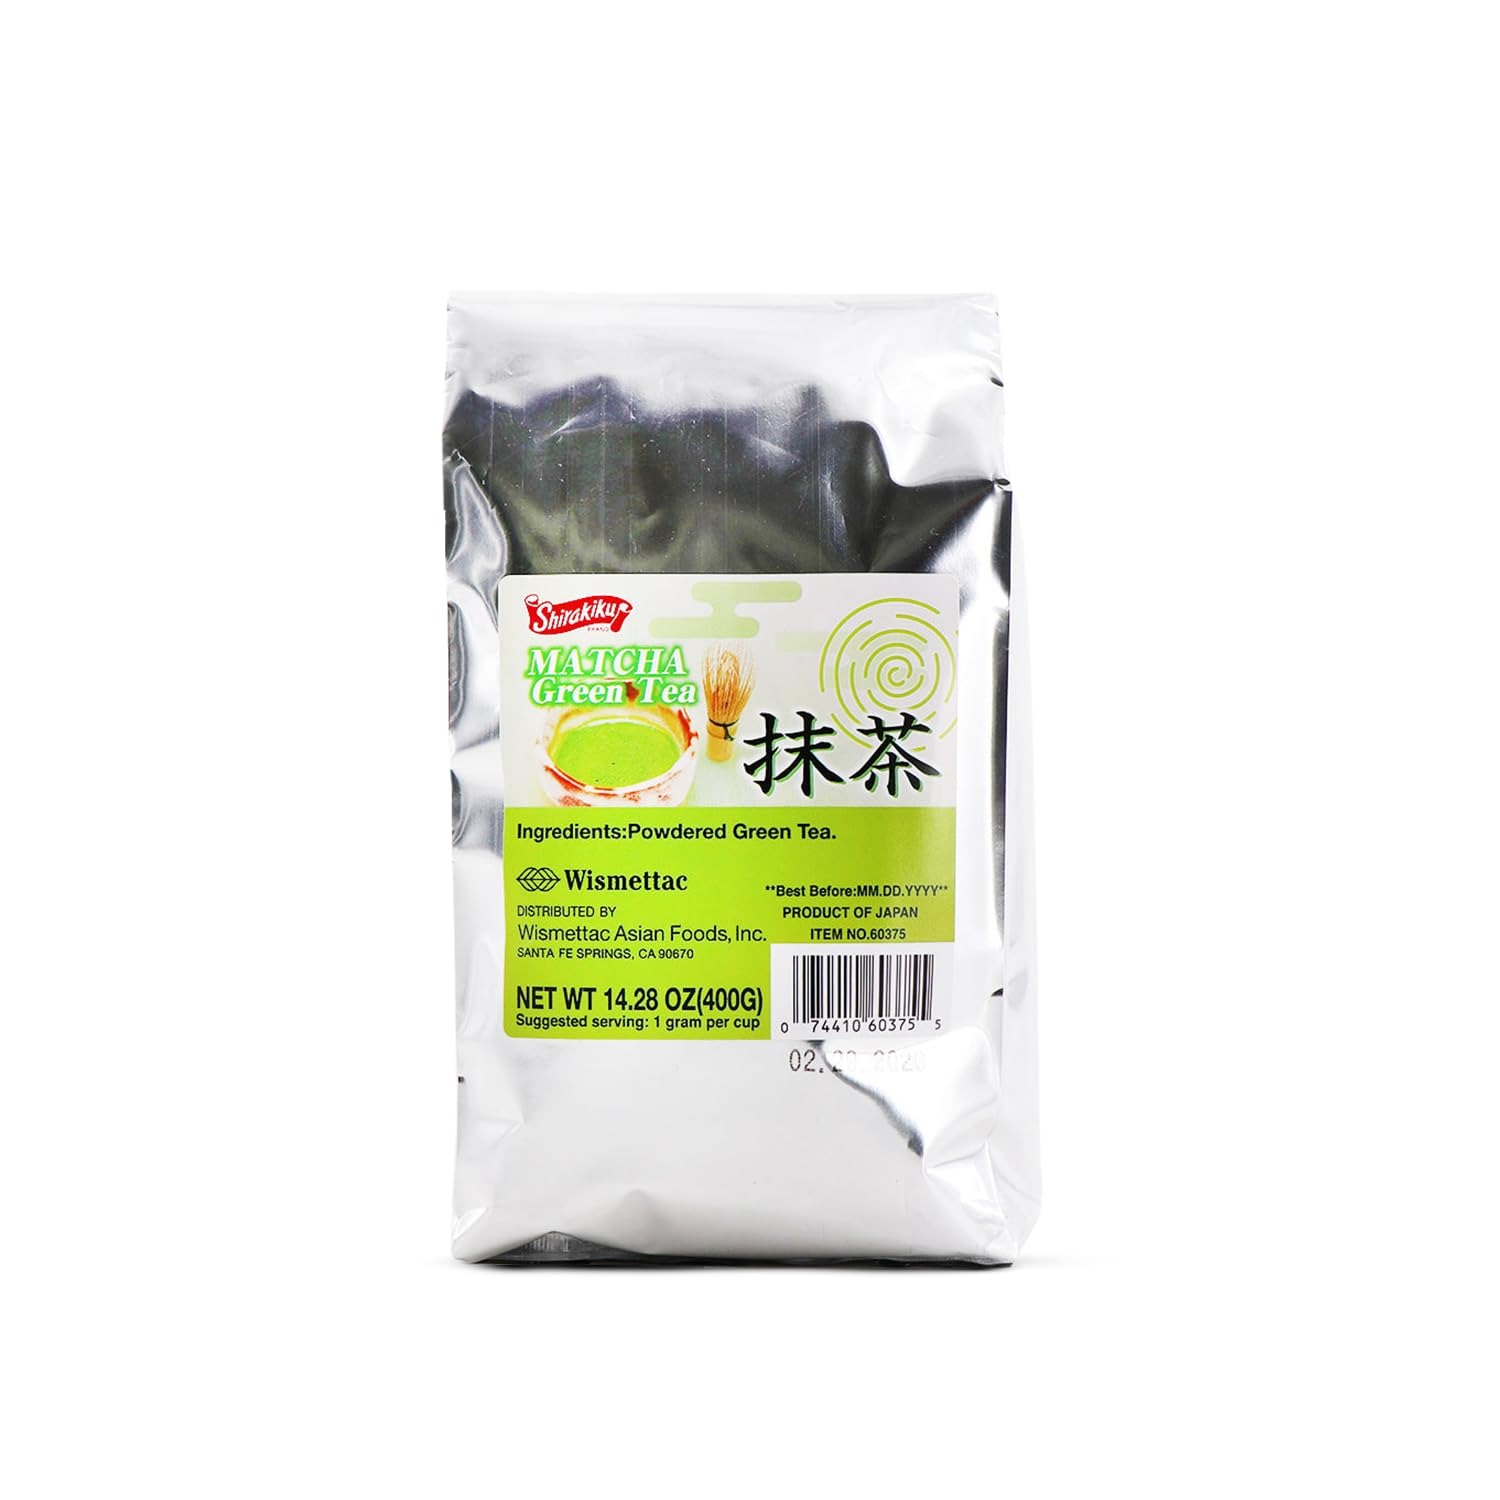
Item Name: SHIRAKIKU Matcha Green Tea Powder | Authentic Japanese Matcha for Traditional Teas | Prefect for Asain Lattes, Smoothies, Baked Goods | 14.28 OZ Pack of 1
Bullet Point 1: 𝐀𝐮𝐭𝐡𝐞𝐧𝐭𝐢𝐜 𝐉𝐚𝐩𝐚𝐧𝐞𝐬𝐞 𝐌𝐚𝐭𝐜𝐡𝐚: Shirakiku green matcha tea powder encapsulates the authentic flavors of Japanese tea culture. Its premium vibrant taste makes it a true embodiment of tradition and quality taste.
Bullet Point 2: 𝐂𝐨𝐧𝐯𝐞𝐧𝐢𝐞𝐧𝐭 𝐏𝐚𝐜𝐤𝐚𝐠𝐢𝐧𝐠: This Japanese green tea comes in a generous 400g pack size, requiring only one gram per cup. With 14.1096 oz, you can enjoy stocking up your pantry or sharing with family and friends.
Bullet Point 3: 𝐕𝐞𝐫𝐬𝐚𝐭𝐢𝐥𝐞 𝐔𝐬𝐚𝐠𝐞: Shirakiku Japanese matcha green powder is a versatile culinary creation. It can be used to craft traditional matcha tea, lattes, smoothies, and baked goods, infusing a delightful twist into your recipes.
Bullet Point 4: 𝐒𝐮𝐩𝐞𝐫𝐢𝐨𝐫 𝐐𝐮𝐚𝐥𝐢𝐭𝐲: Immerse yourself in the realm of superior quality with this matcha powder. It features a vibrant green color and a smooth, velvety texture, ensuring a veritable tea-drinking experience.
Bullet Point 5: 𝐇𝐞𝐚𝐥𝐭𝐡𝐲 𝐂𝐡𝐨𝐢𝐜𝐞: This instant green tea contains antioxidants and nutrients that help promote overall well-being. It provides a harmonious balance of energy and relaxation, enhancing your overall experience.
Product Description: Shirakiku organic matcha green tea powder captures the genuine essence of Japanese drinks culture. With its premium and vibrant taste, it stands as a genuine representation of tradition and quality. Enrich your well-being with this green tea which contains antioxidants and nutrients to provide a harmonious balance of energy and relaxation, enhancing your holistic experience. 𝐇𝐢𝐠𝐡𝐥𝐲 𝐯𝐞𝐫𝐬𝐚𝐭𝐢𝐥𝐞 Our Japanese matcha powder boasts vibrant green color and a smooth, velvety texture, ensuring an authentic tea-drinking experience. These matcha green tea powders are versatile enough for traditional matcha tea, lattes, smoothies, and baked goods, adding a delightful twist to your recipes. 𝐒𝐚𝐭𝐢𝐬𝐟𝐲 𝐘𝐨𝐮𝐫 𝐂𝐫𝐚𝐯𝐢𝐧𝐠𝐬 𝐰𝐢𝐭𝐡 𝐀𝐦𝐩𝐥𝐞 𝐒𝐮𝐩𝐩𝐥𝐲 These Japanese matcha powder tea come in a generous 400g pack size, requiring only one gram per cup, ensuring an abundant supply of delectable matcha to savor and enjoy. With 14.1096 oz, ensuring ample supply to satisfy your tea cravings, allowing you to enjoy its vibrant flavor whenever you desire.
Value: 14.1096
Unit: Ounce

Price: 49.99